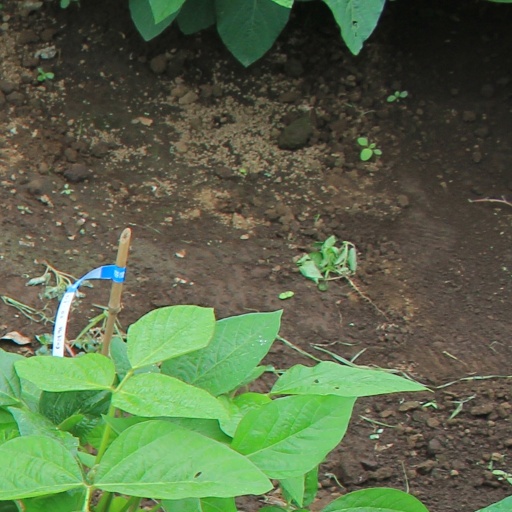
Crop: soybean